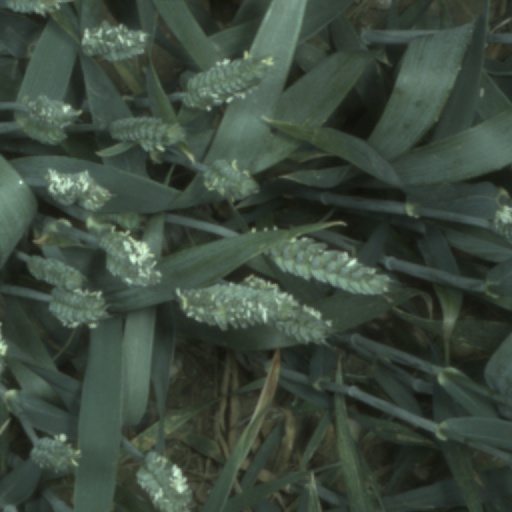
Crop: wheat